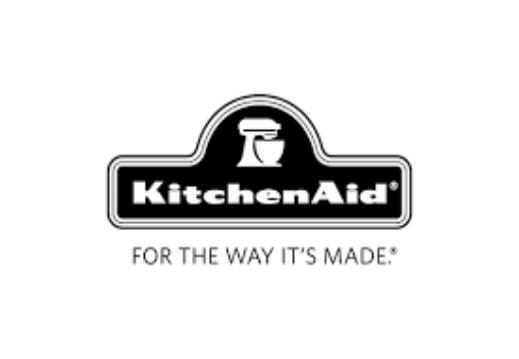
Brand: KITCHEN AID
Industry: Necessities